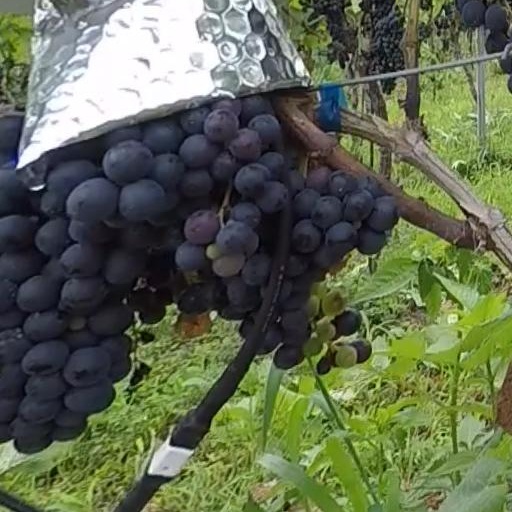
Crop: grape